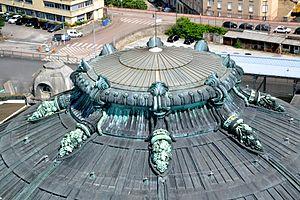
Détail du sommet du dôme de la gare de Limoges-Bénédictins.
La gare de Limoges-Bénédictins est une gare ferroviaire française, la principale des deux gares de la commune de Limoges, dans le département de la Haute-Vienne, en région Nouvelle-Aquitaine.
Le cuivre est l'élément chimique de numéro atomique 29, de symbole Cu. Le corps simple cuivre est un métal.